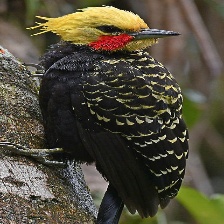
Species: BLONDE CRESTED WOODPECKER
Scientific name: CELEUS FLAVESCENS